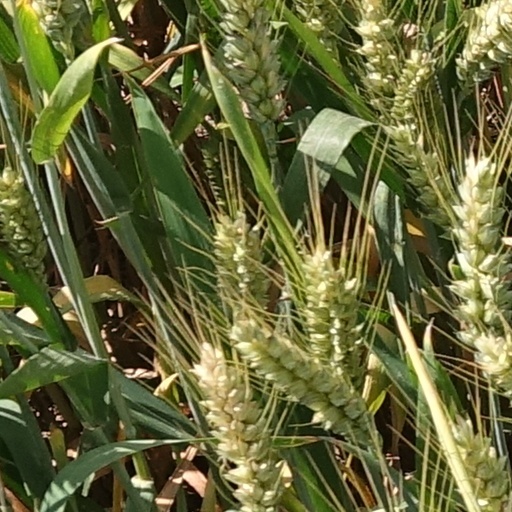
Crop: wheat